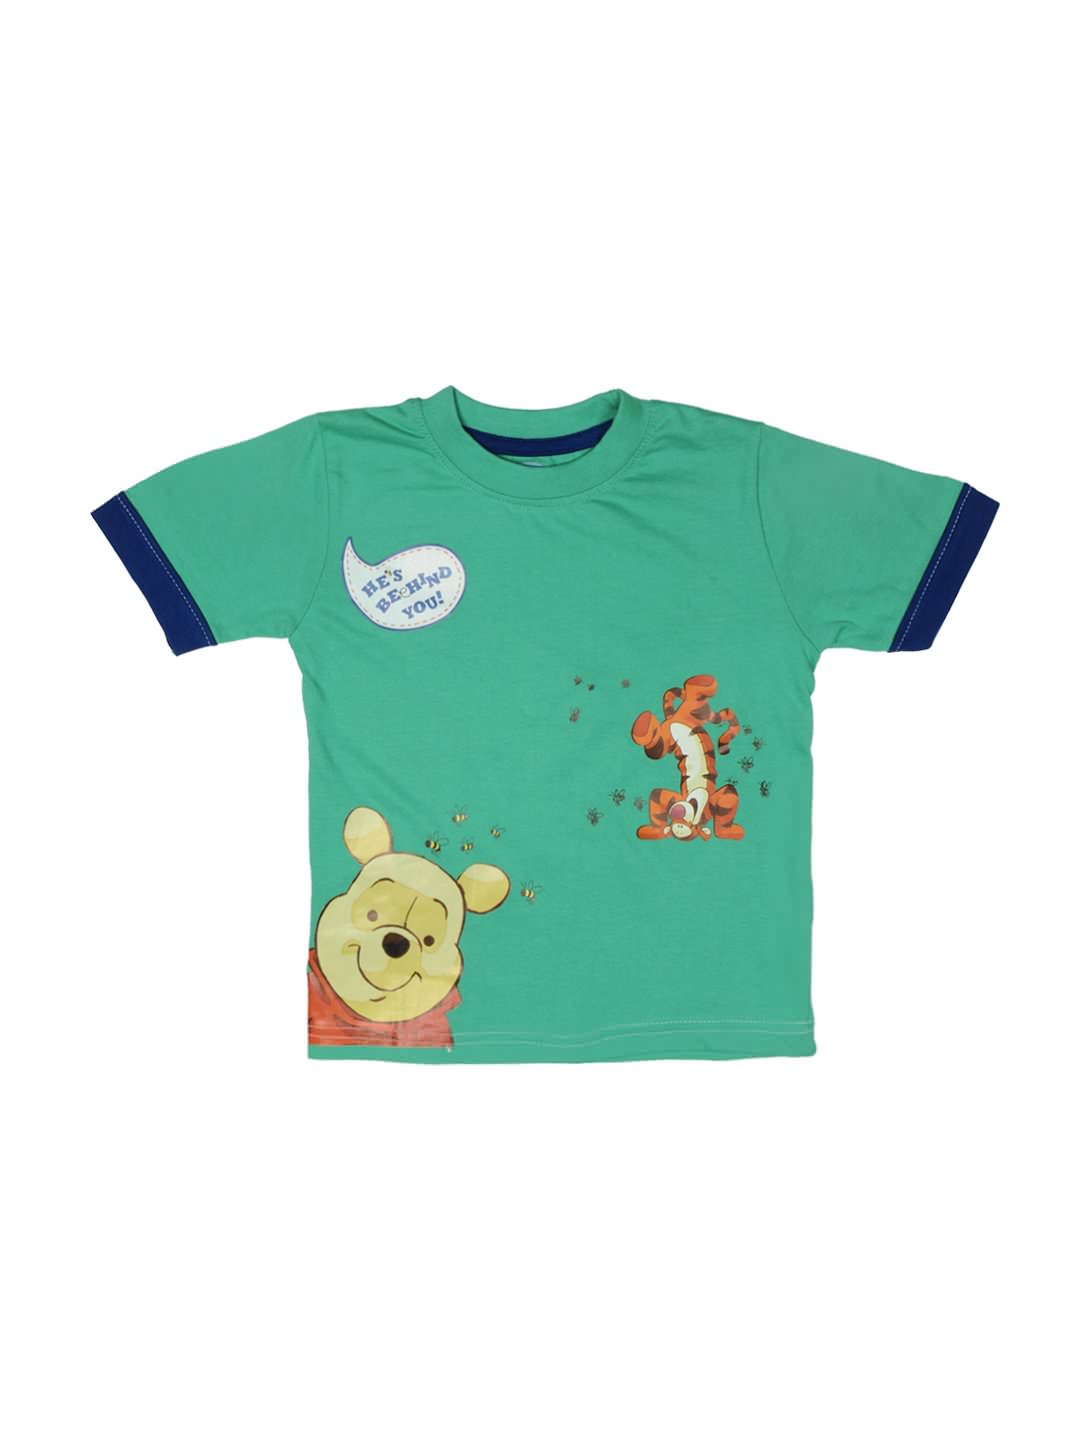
Disney Kids Boys Green T-shirt
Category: Apparel / Topwear / Tshirts
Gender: Boys
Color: Green
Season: Summer 2011
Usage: Casual